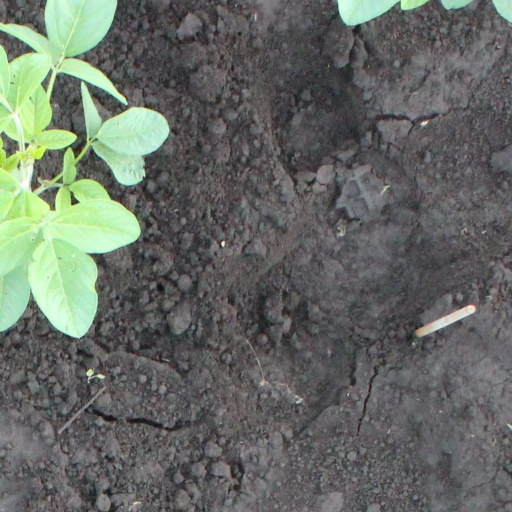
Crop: soybean